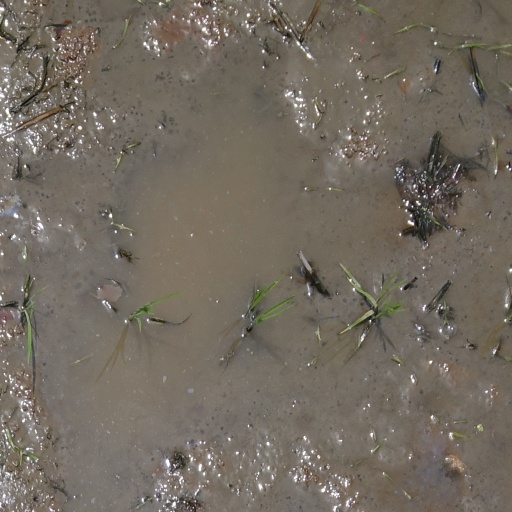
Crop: rice